Renaissance illumination

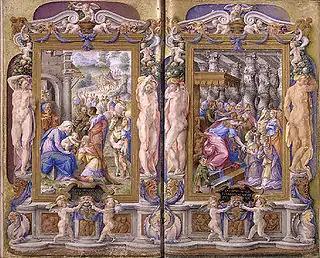
Giulio Clovio, Adoration of the Magi. Double page from the "Book of Hours of Cardinal Farnese", 1537–1546, Pierpont Morgan Library, M.69 (fols. 38v-39).

Renaissance illumination refers to the production of illuminated manuscripts in Western Europe in the late 15th and 16th centuries, influenced by the representational techniques and motifs of Renaissance painting. With the invention of printing, book painting did not disappear abruptly, but continued in certain luxury manuscripts, and even in some printed works. Illuminators of the period used techniques of perspective representation and iconographic themes specific to the period. Restricted to luxury works, this type of production declined in the second half of the 16th century, as engraving became increasingly competitive.